New York State Route 28N

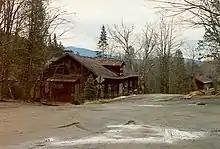
Two unmaintained highways intersect near a large, dilapidated cabin. A second cabin is in the background, reachable by one of the roads. The area is completely surrounded by trees, and large mountains are visible off in the distance.

The routing of NY 28N was originally designated, but not signed, as part of legislative Route 25 in 1908. In 1924, the portion of Route 25 from Long Lake to North Creek was designated as part of the signed NY 10. The segment of former Route 25 between Blue Mountain Lake and Long Lake became part of NY 10A in the late 1920s. In the 1930 renumbering, the NY 10A designation was eliminated, and NY 10 was rerouted south of Long Lake to follow the modern routing of NY 30 south to Speculator. The former routing of NY 10 between Long Lake and North Creek was then administratively redesignated as NY 28N, which continued southward from Long Lake to Blue Mountain Lake by way of an overlap with NY 10.